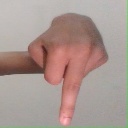
अक्षर: प